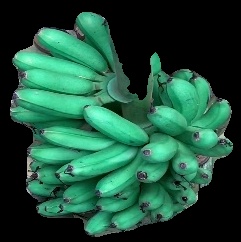
Variety: rasbale
Grade: grade1